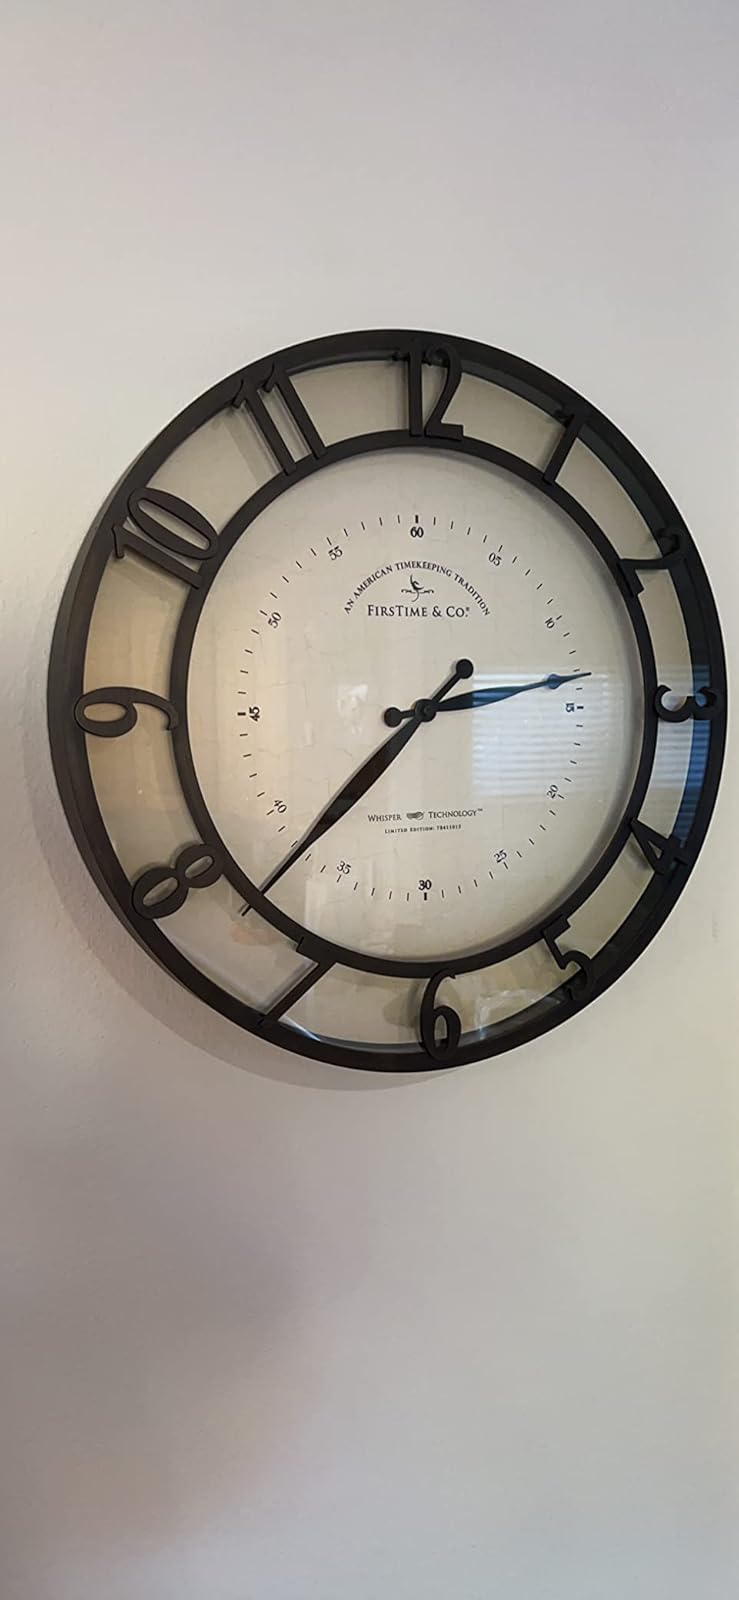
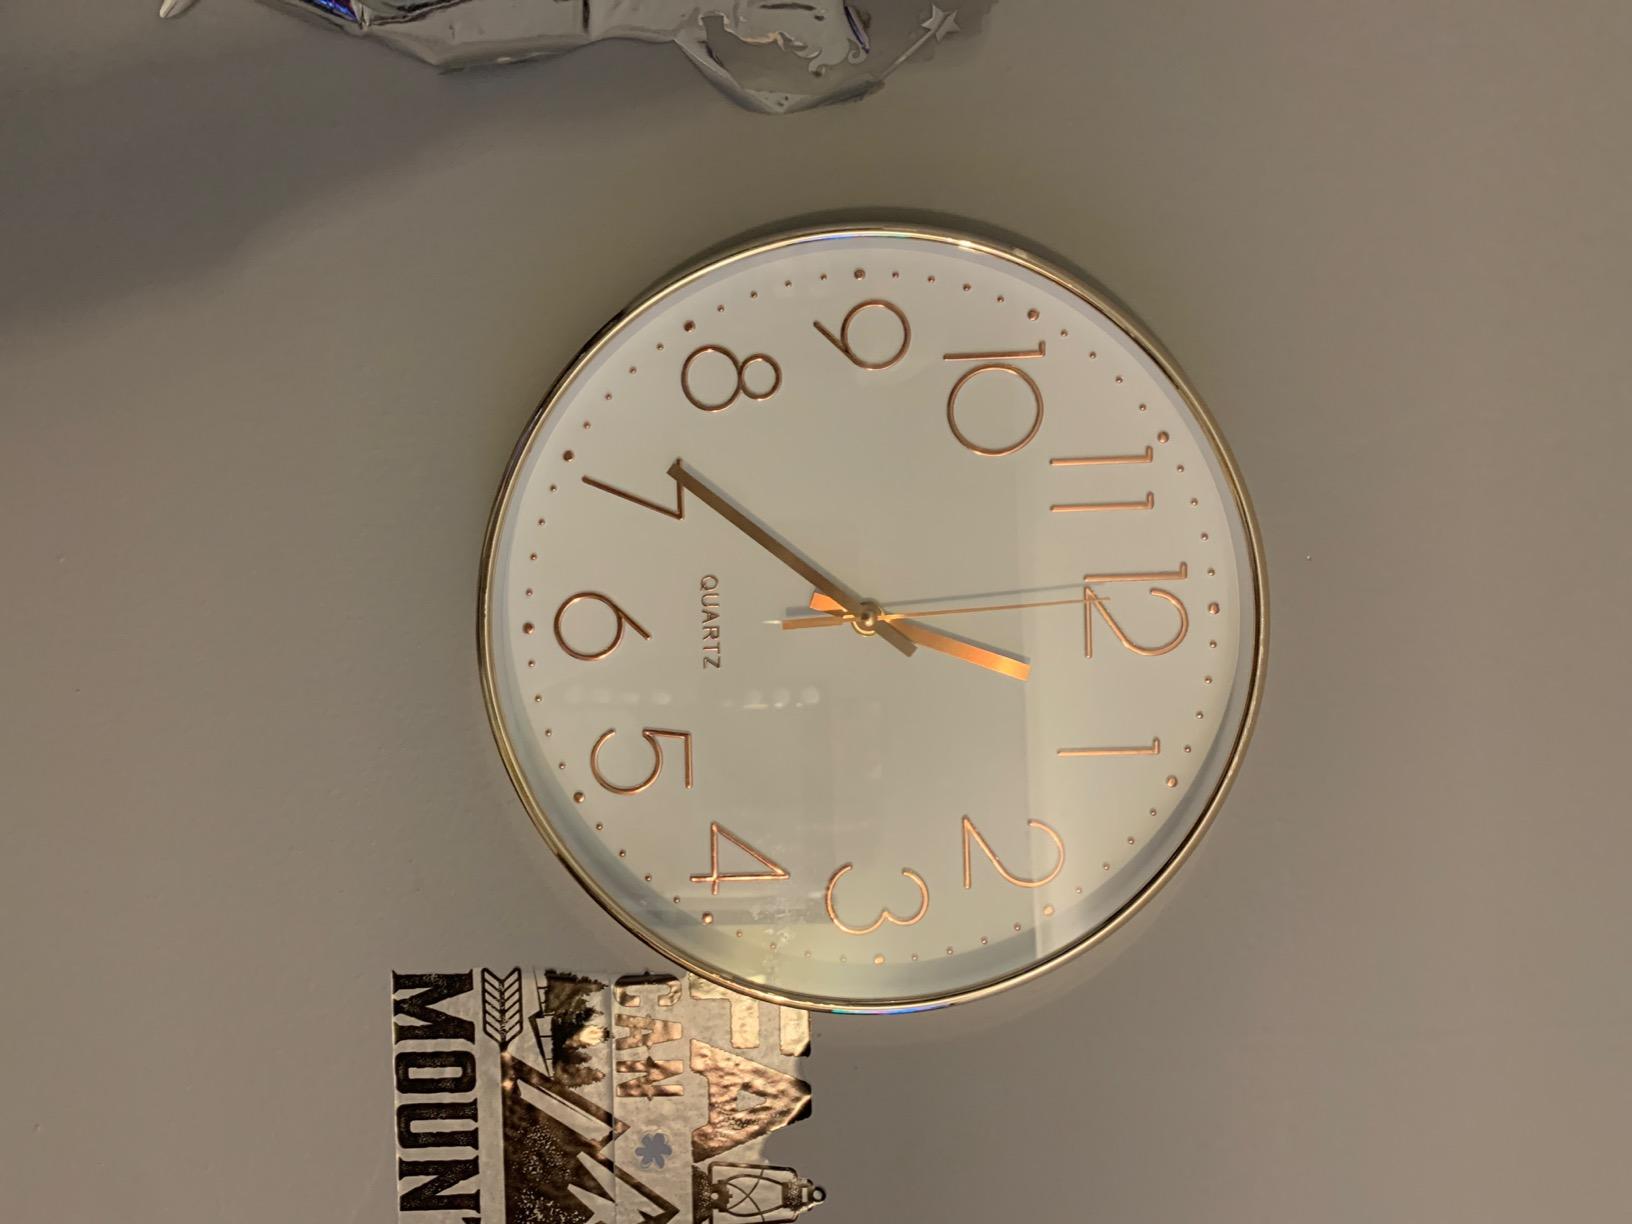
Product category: clock
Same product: no